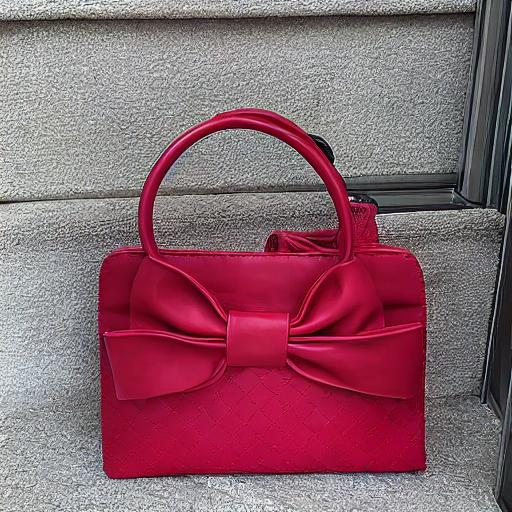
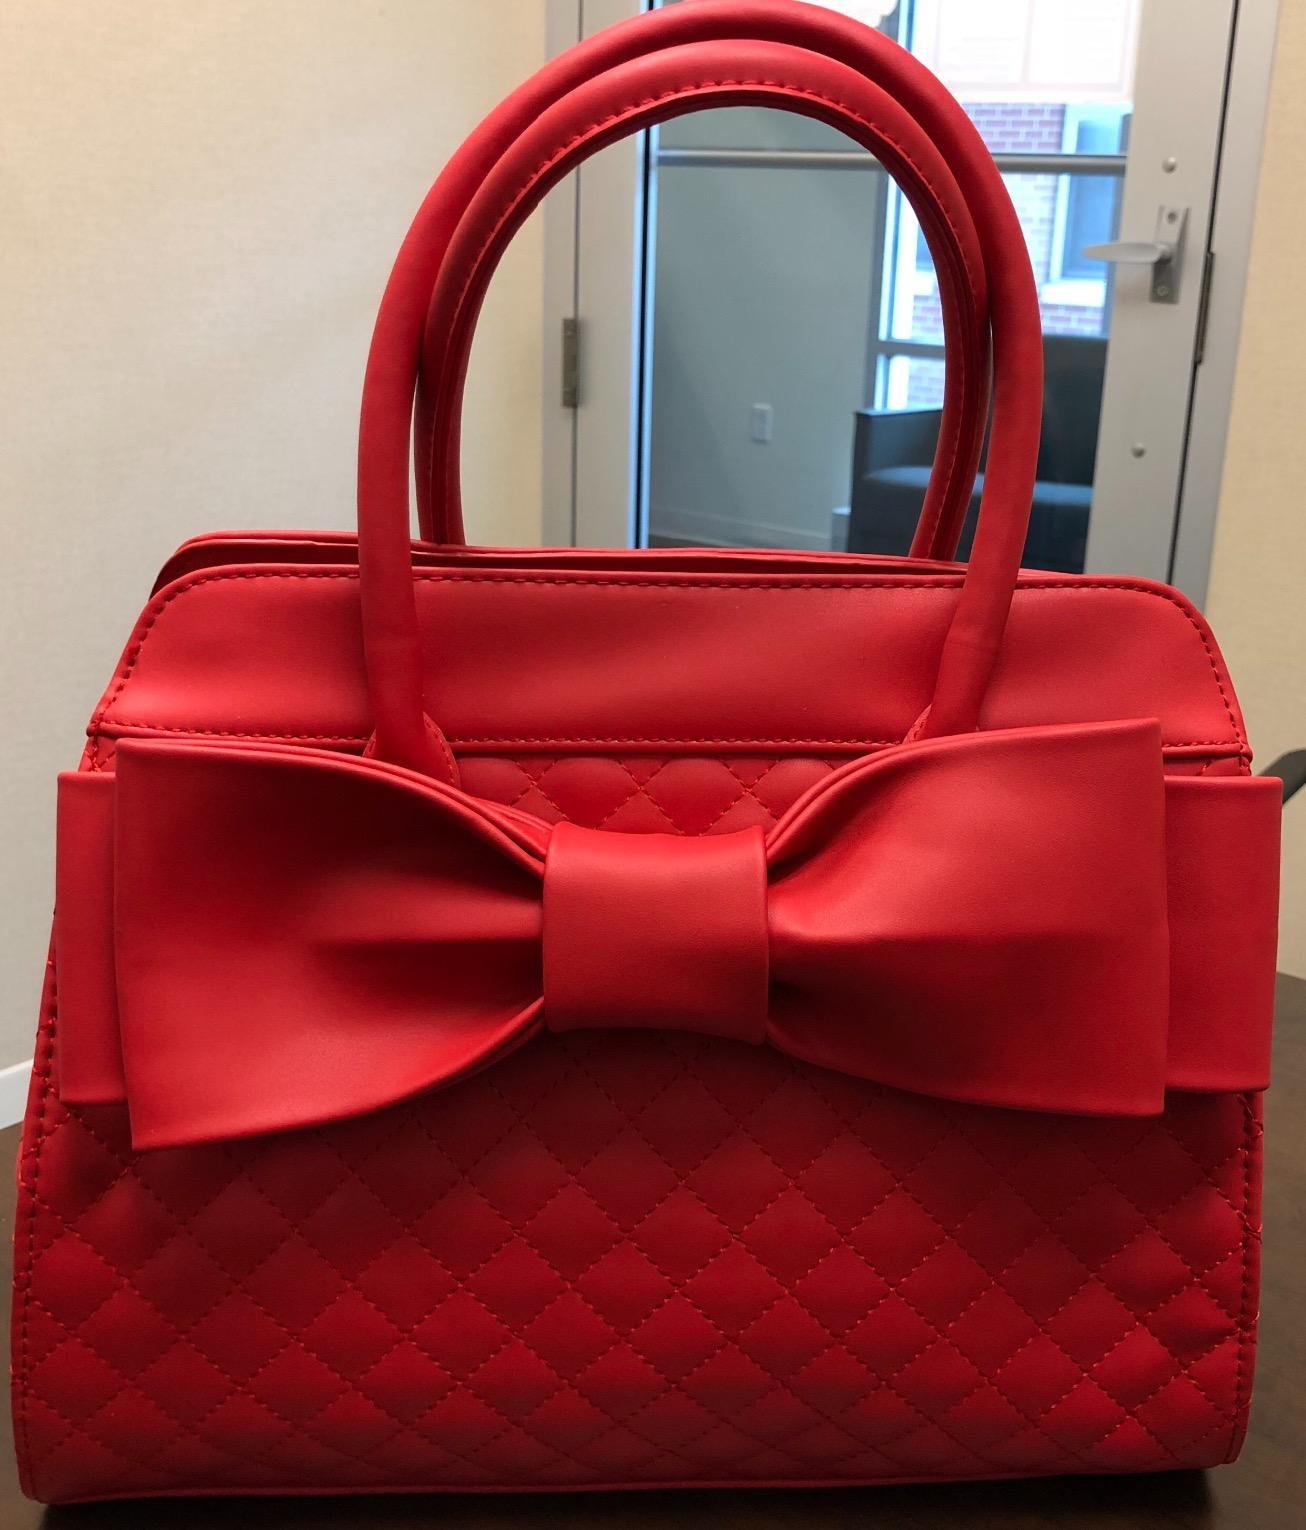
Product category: accessories_handbag
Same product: no